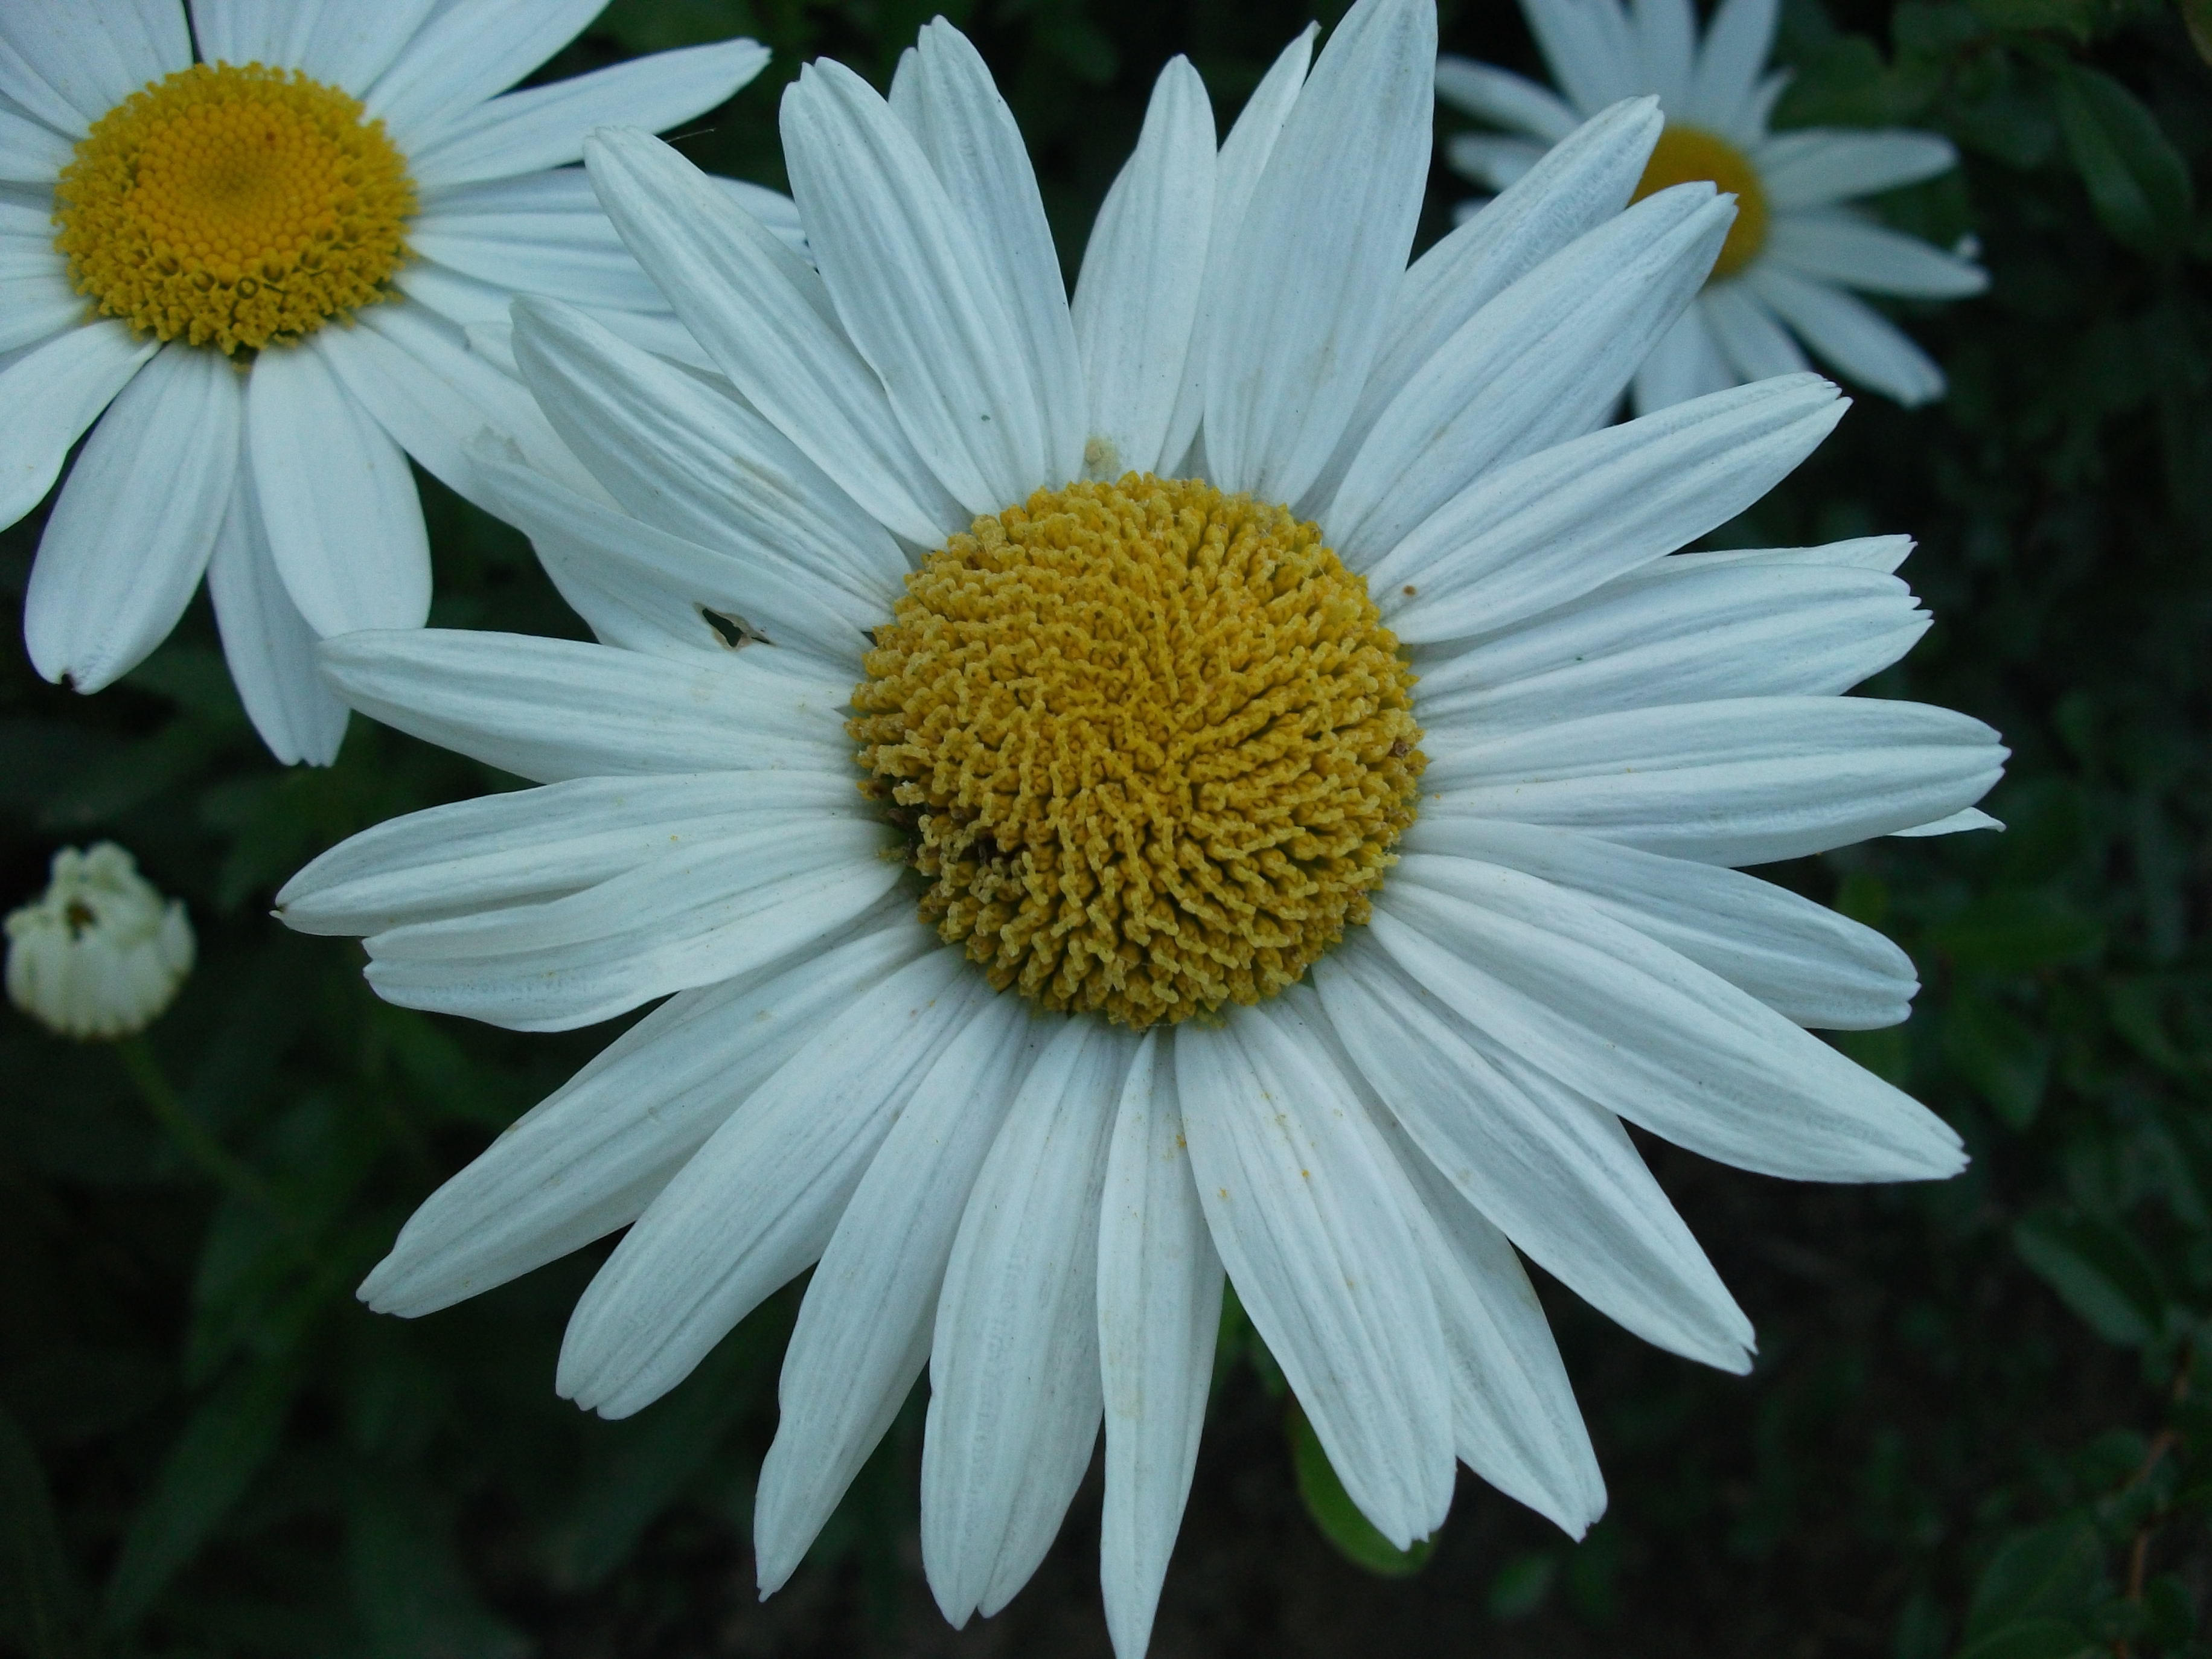
flowers, flower, flowering plant, oxeye daisy, daisy, petal, marguerite daisy, chamomile, mayweed, plant, yellow, daisy family, chamaemelum nobile, botany, camomile, aster, spring, pollen, close up, wildflower, asterales, annual plant, tanacetum balsamita, plant stem, chrysanthemum coronarium, herb, tanacetum parthenium, perennial plant